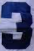
Number: 3